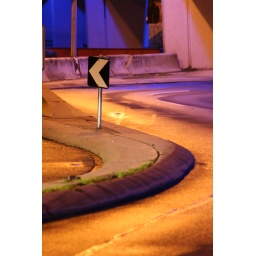
Curves in orange and blue